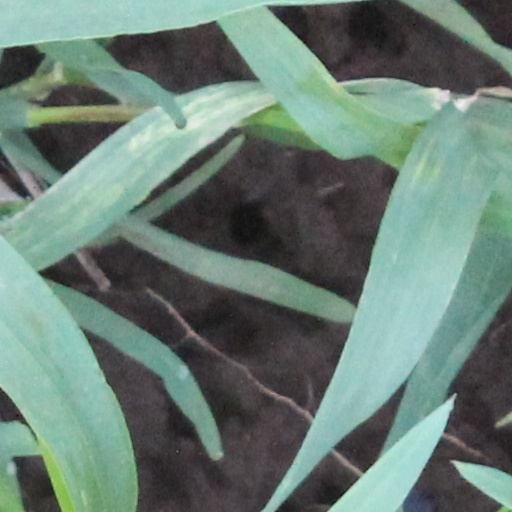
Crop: wheat